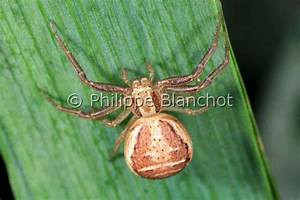
Label: spider